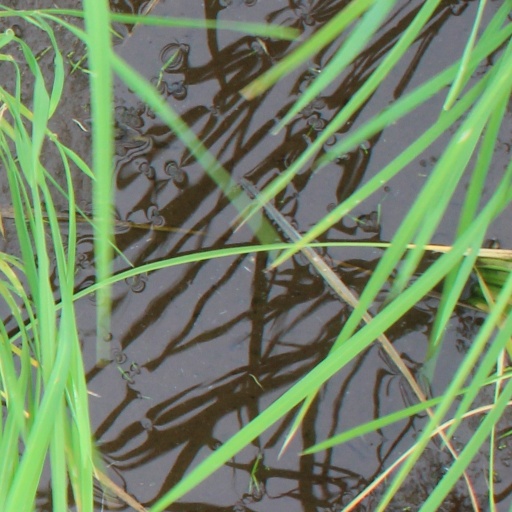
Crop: rice